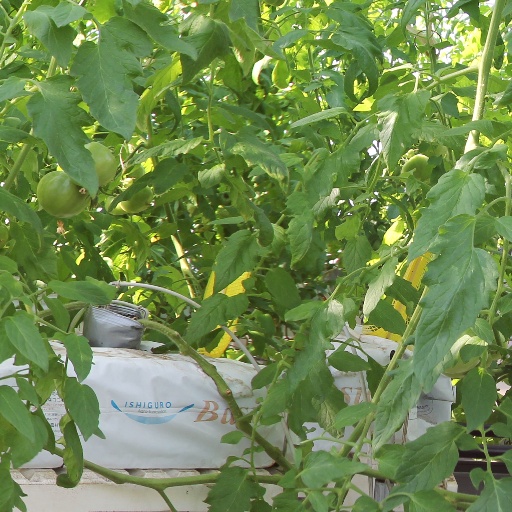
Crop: tomato